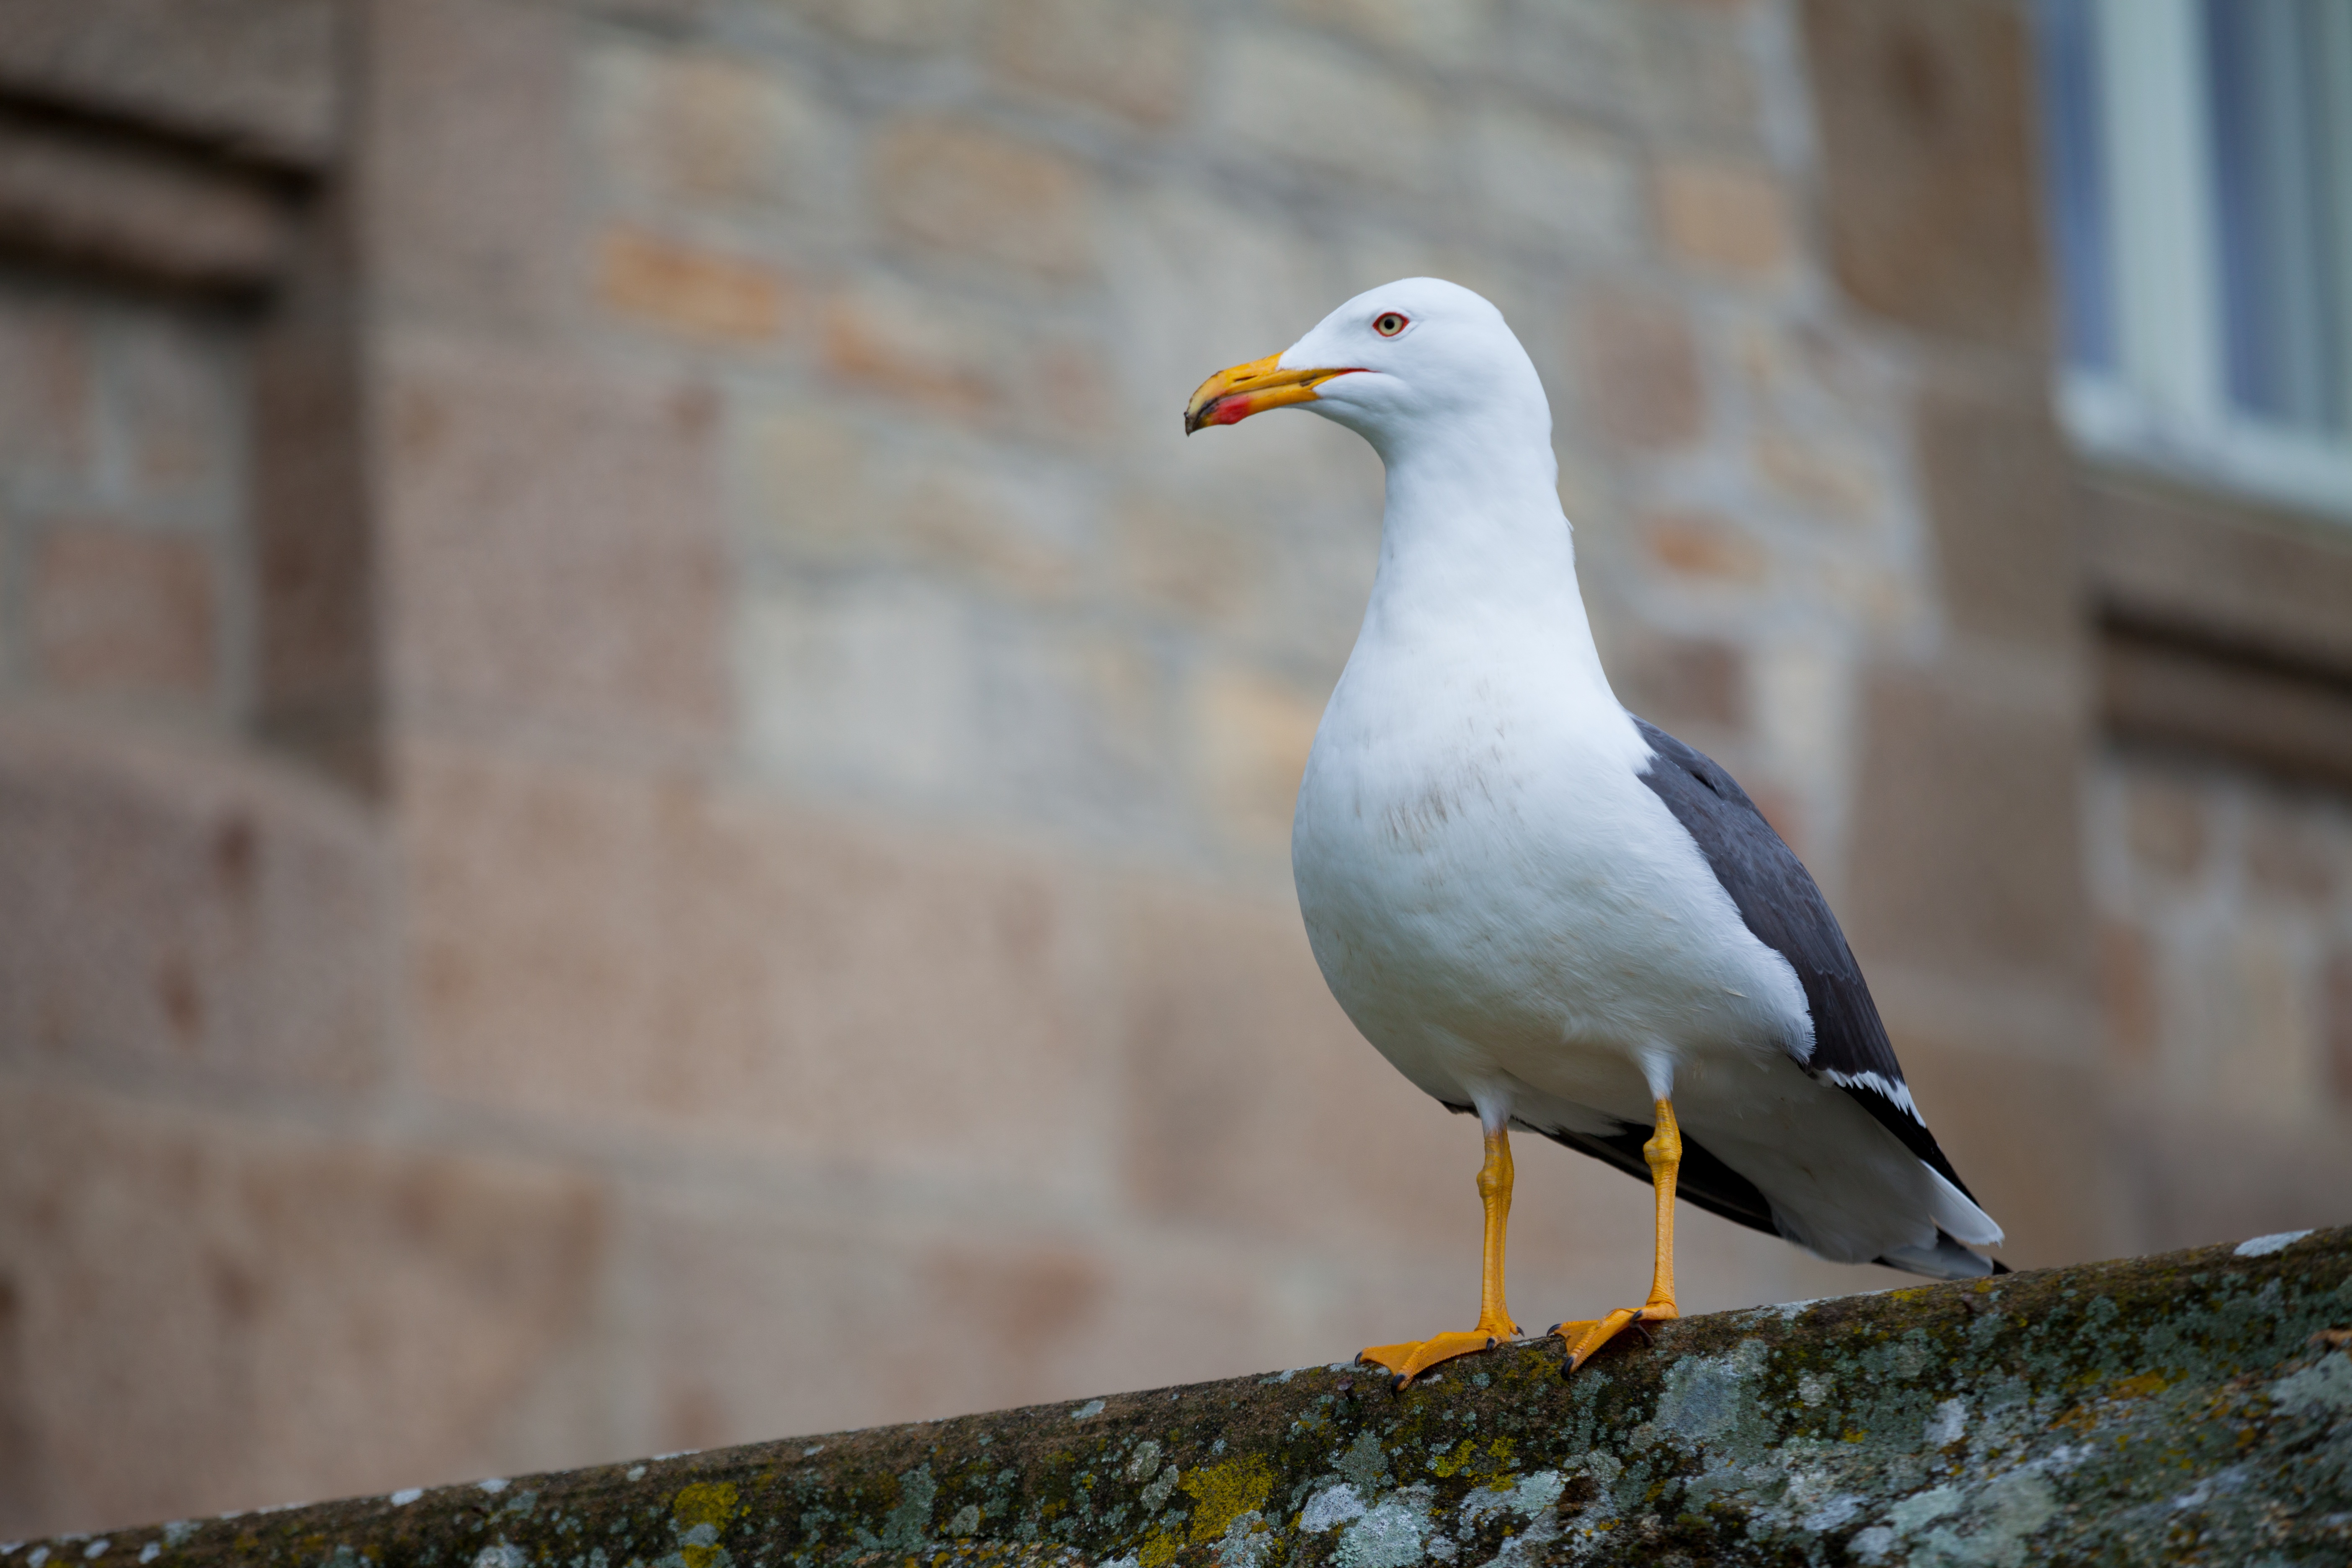
landscape, nature, bird, building, animal, seabird, seagull, wildlife, standing, gull, beak, fauna, vertebrate, charadriiformes, animal photography, european herring gull